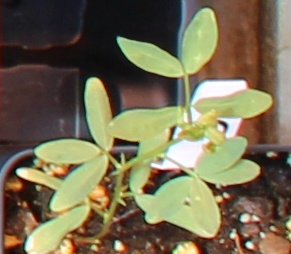
Label: Lentil